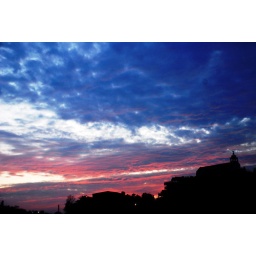
Yesterday the sky was overcast in the evening and left a golden trail at sunset.Have a great weekend, friends.